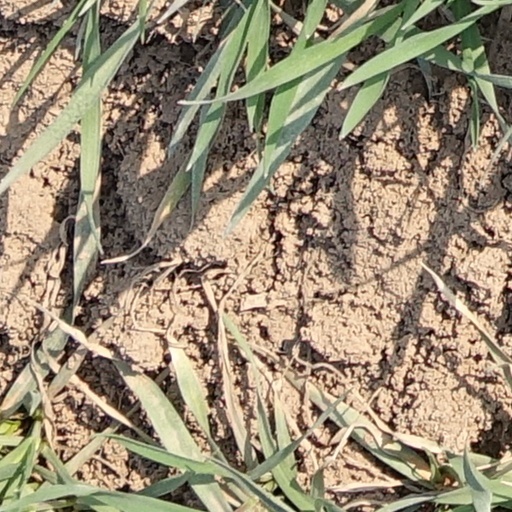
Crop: wheat